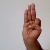
The image shows a hand gesture representing the letter 'F' in Indian Sign Language.